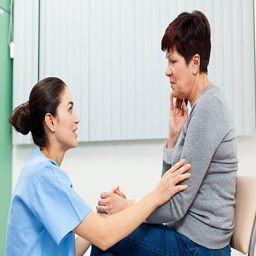
nurse comforting a patient in the waiting room